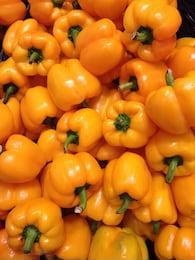
Label: capsicum